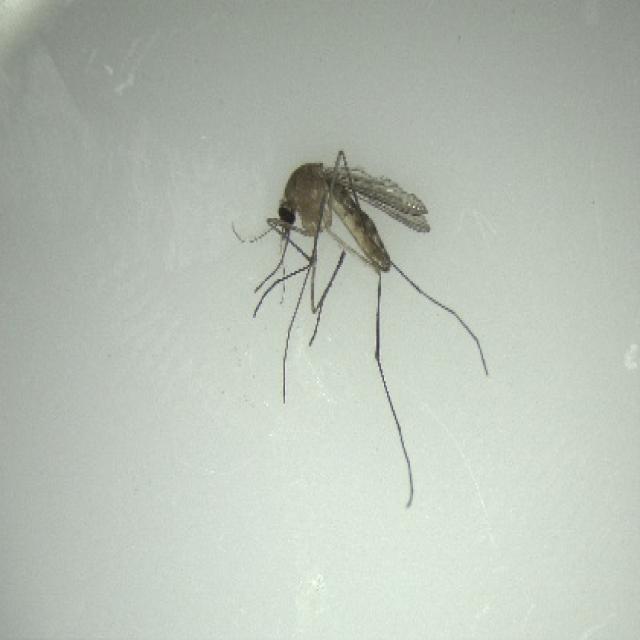
Species: culex_pipiens